2019 Mobil 1 SportsCar Grand Prix

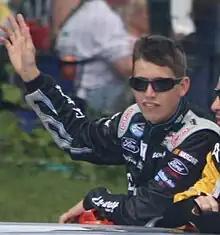
Colin Braun "(pictured in 2010)" set the fastest overall lap time in qualifying.

Saturday's late morning qualification session into was broken into three groups that lasted 15 minutes each. Cars in GTD were sent out first before those grouped in GTLM and DPi/LMP2 had two separate identically timed sessions. All cars were required to be driven by one participant and the starting order was determined by the competitor's fastest lap. IMSA then arranged the grid so that the DPi, LMP2, and GTLM cars started in front of the GTD field.